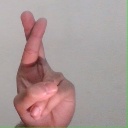
अक्षर: र